Juan Vázquez de Mella

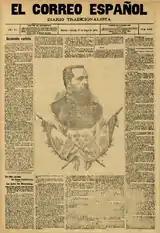
""

At the turn of the decades de Mella started to contribute to "Correo" as a correspondent; in the meantime he grew to manager of "El Pensamiento Galaico", the job held until 1890. Initially he kept publishing under various pen-names, most of his essays having been doctrinal ones, with some focus also on society and regional establishments. At some point de Mella was invited to move to Madrid and enter the editorial board, the offer he accepted. When "Correo" achieved stability and moved out of its teething phase, Llauder decided to return to Barcelona; his position of director was assumed by the former redactor jefé, Leandro Herrero, whose job was in turn offered to de Mella. Either in 1890 or 1891 de Mella became editor-in-chief, formally subordinate of Herrero, but politically instructed to follow the guidance of Cerralbo. Scholars are not certain who followed whom; they note that already at that point Cerralbo was visibly impressed by de Mella and tended to accept his authority of a theorist.